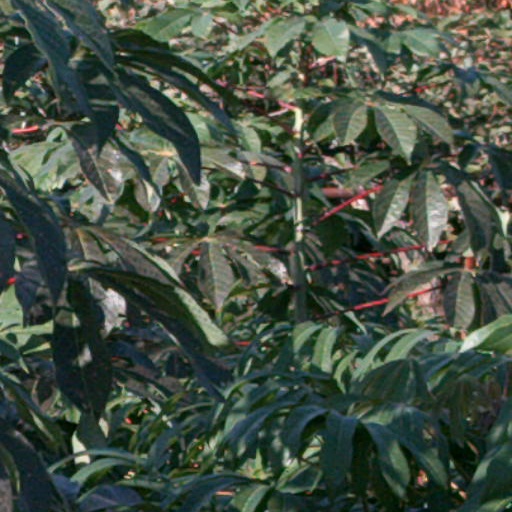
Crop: cassava